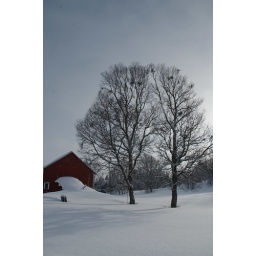
Two trees in front of a barn about 50 metres from my house.